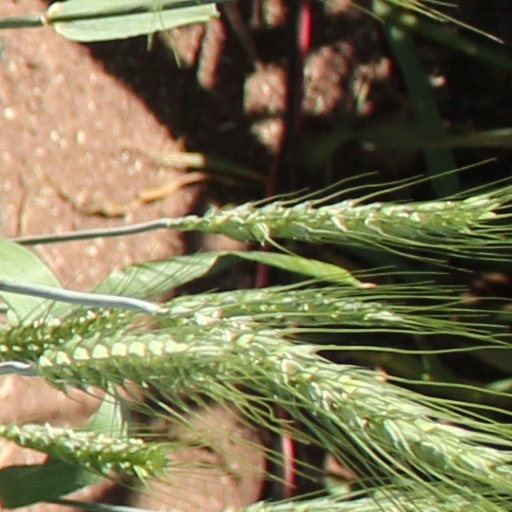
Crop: wheat